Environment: real
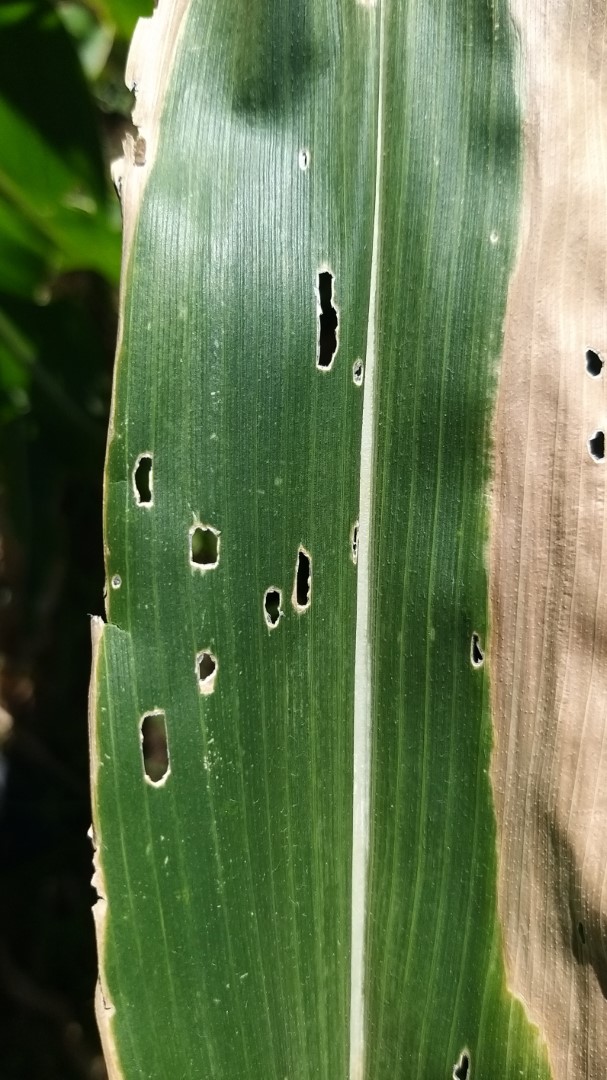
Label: fall_armyworm